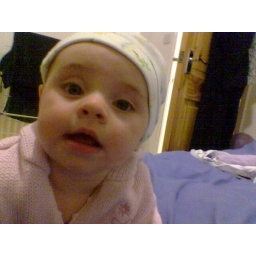
Amelie on our bed at our new house in Walthamstow.